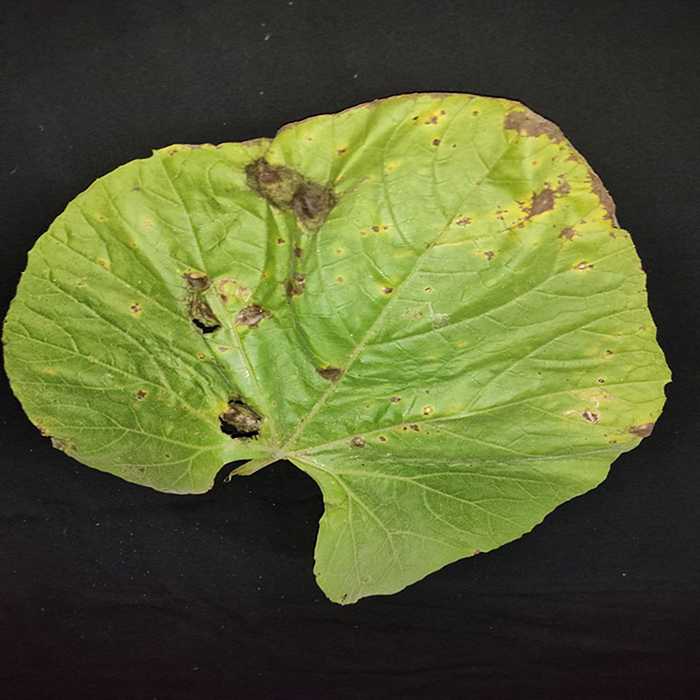
Plant: Bottle gourd
Label: Downey mildew